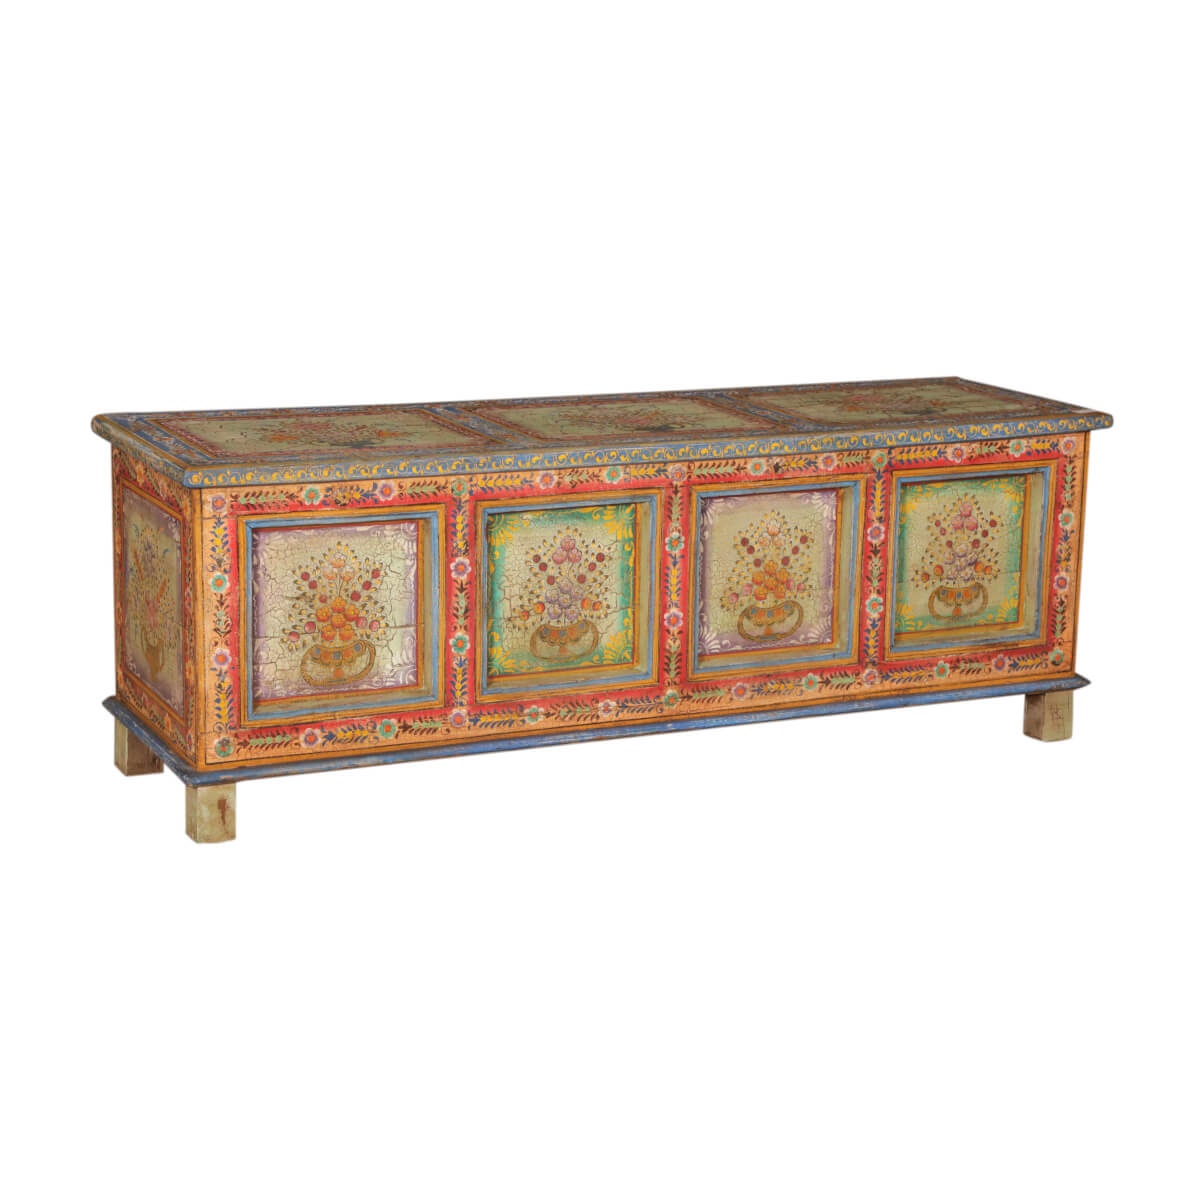
Handcrafted Teak Box
This reclaimed teak wood box features intricate floral designs in a variety of vibrant hues. It serves as both a practical and one-of-a-kind addition to your household. Overall dimensions: Style A: 67"L X 19"W X 24"H Style B: 38"L X 19"W X 19"H Style C: 38"L X 19"W X 19"H This is a one of a kind, vintage piece. Each item is unique and will show signs of wear, age and patina
Brand: Traditional Handicrafts
Category: Home & Garden > Decor > Trunks